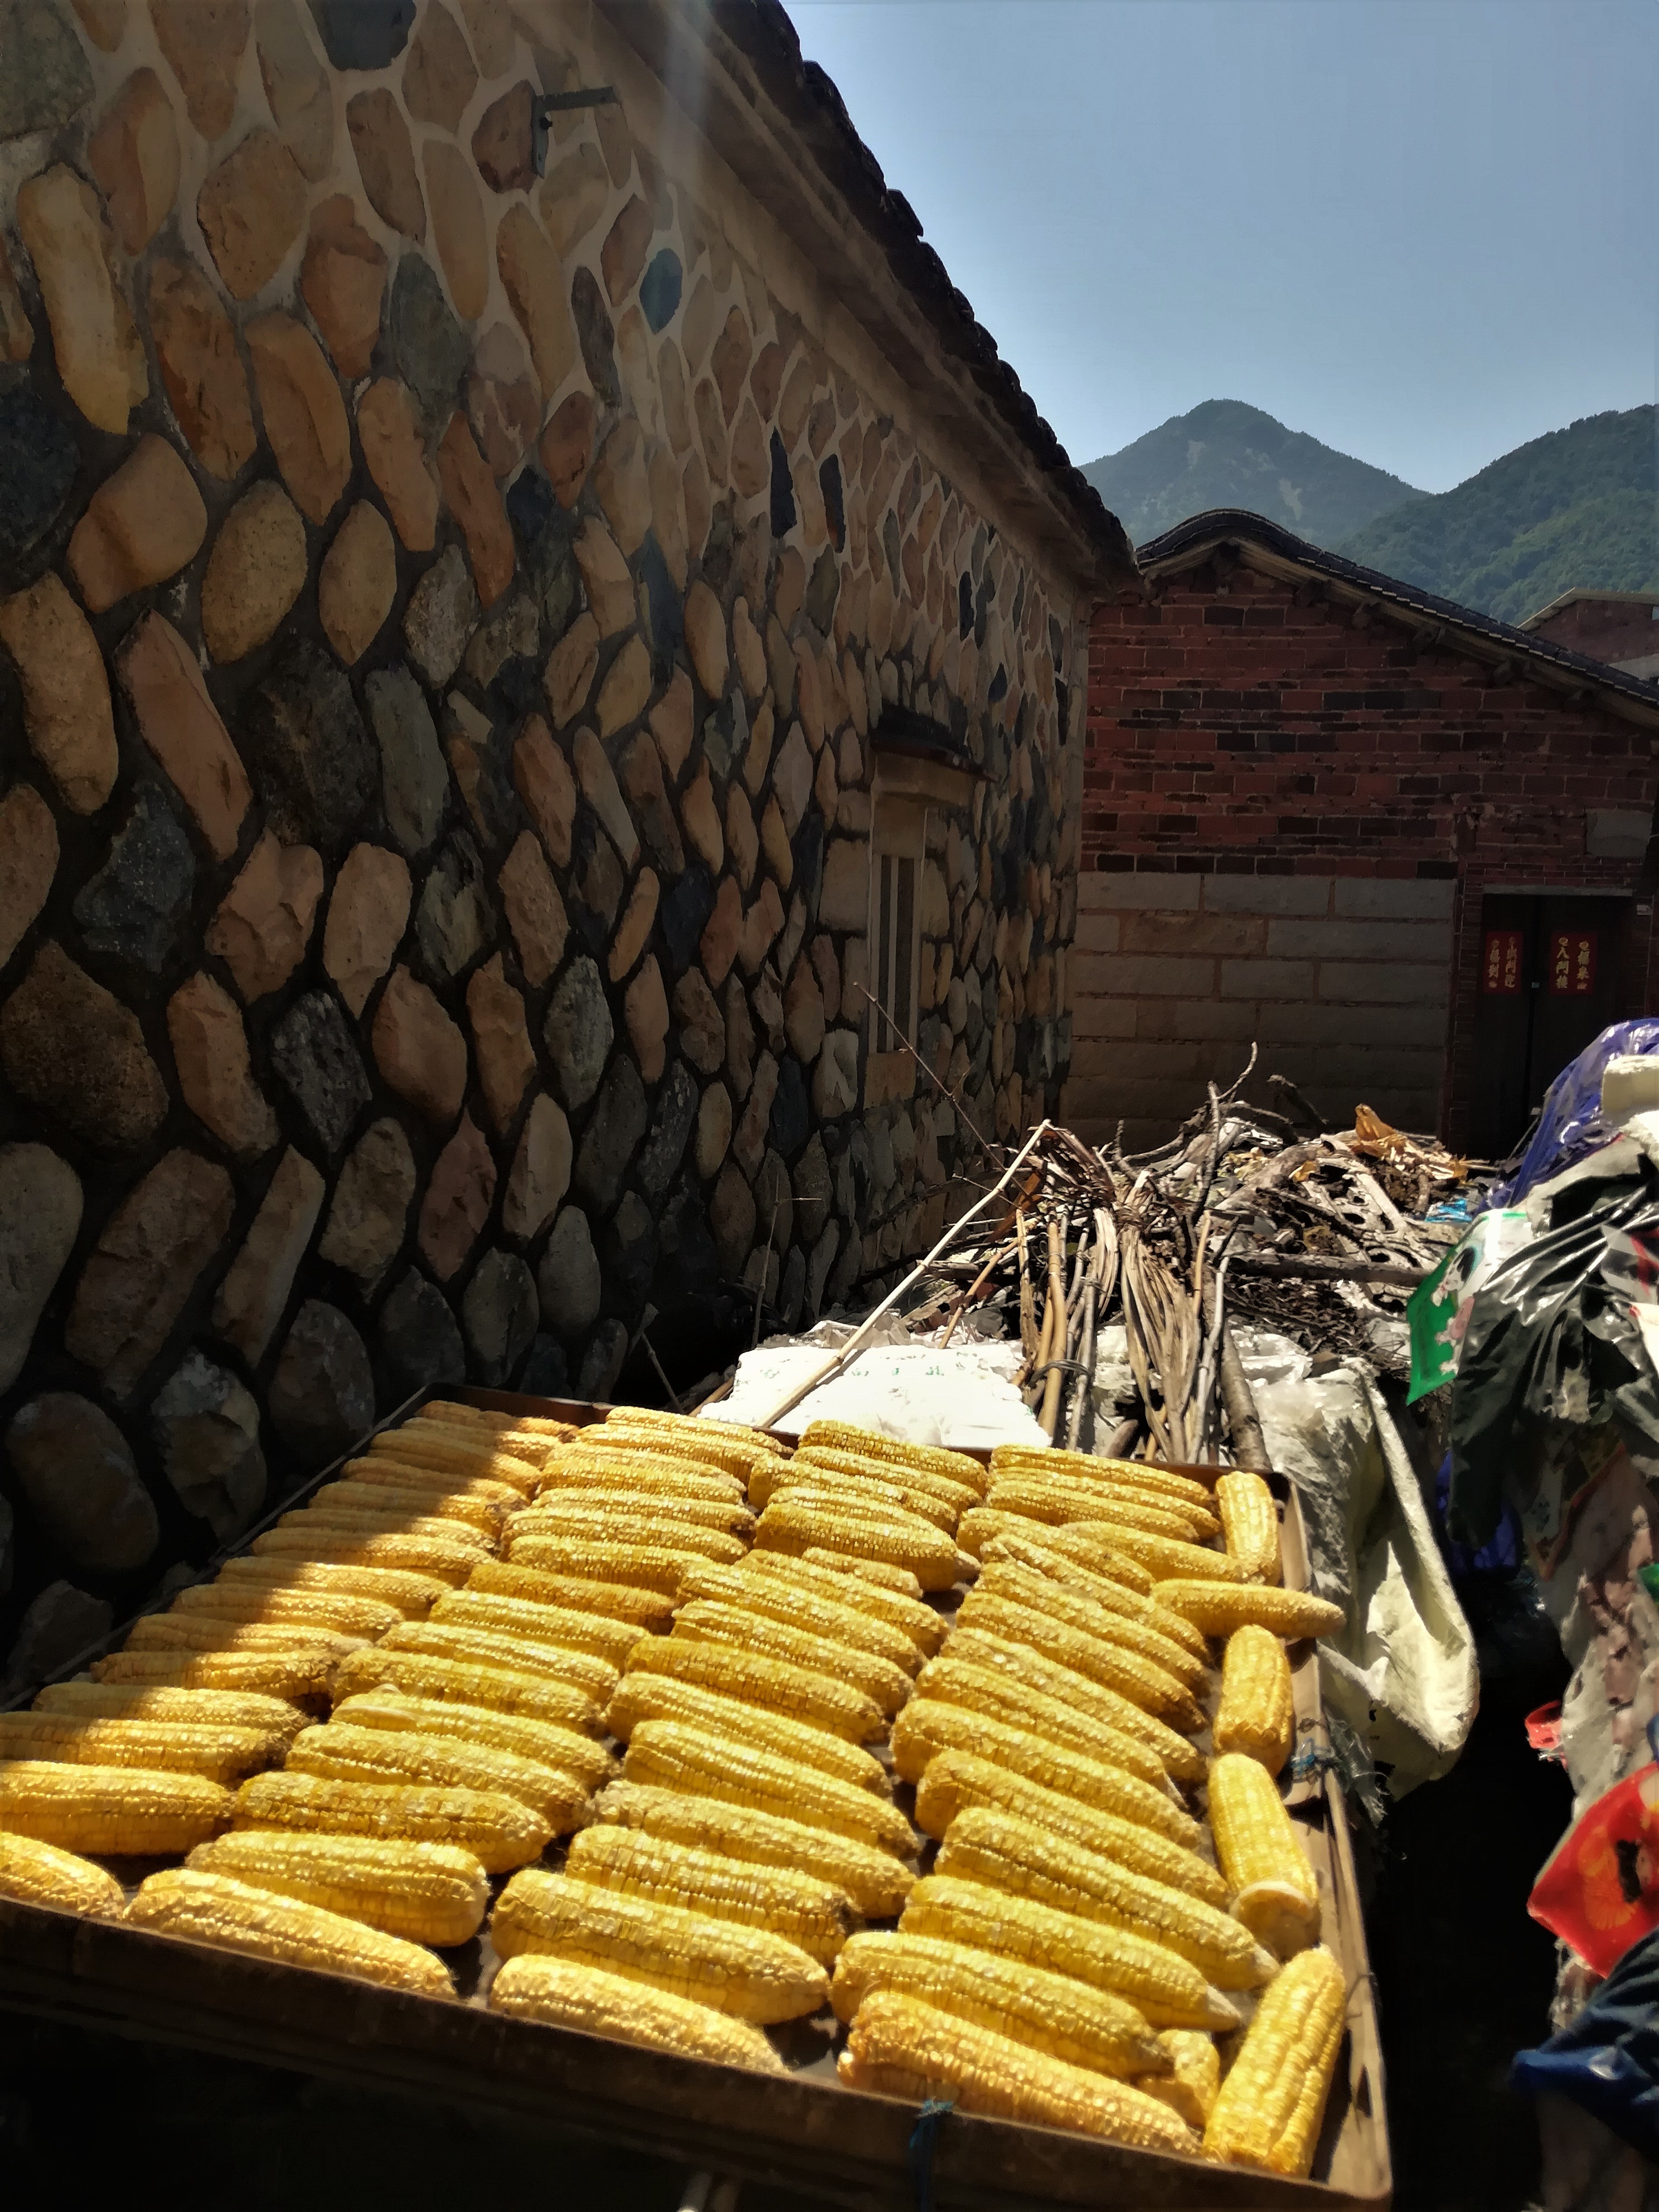
country, country life, corn, harvest, autumn, village, Changtai, zhangzhou, fujian, food, corn on the cob, wood, sky, sweet corn, wall, ingredient, Tints and shades, dish, cuisine, fast food, market, landscape, comfort food, delicacy, basket, junk food, local food, finger food, storage basket, roof, produce, city, snack